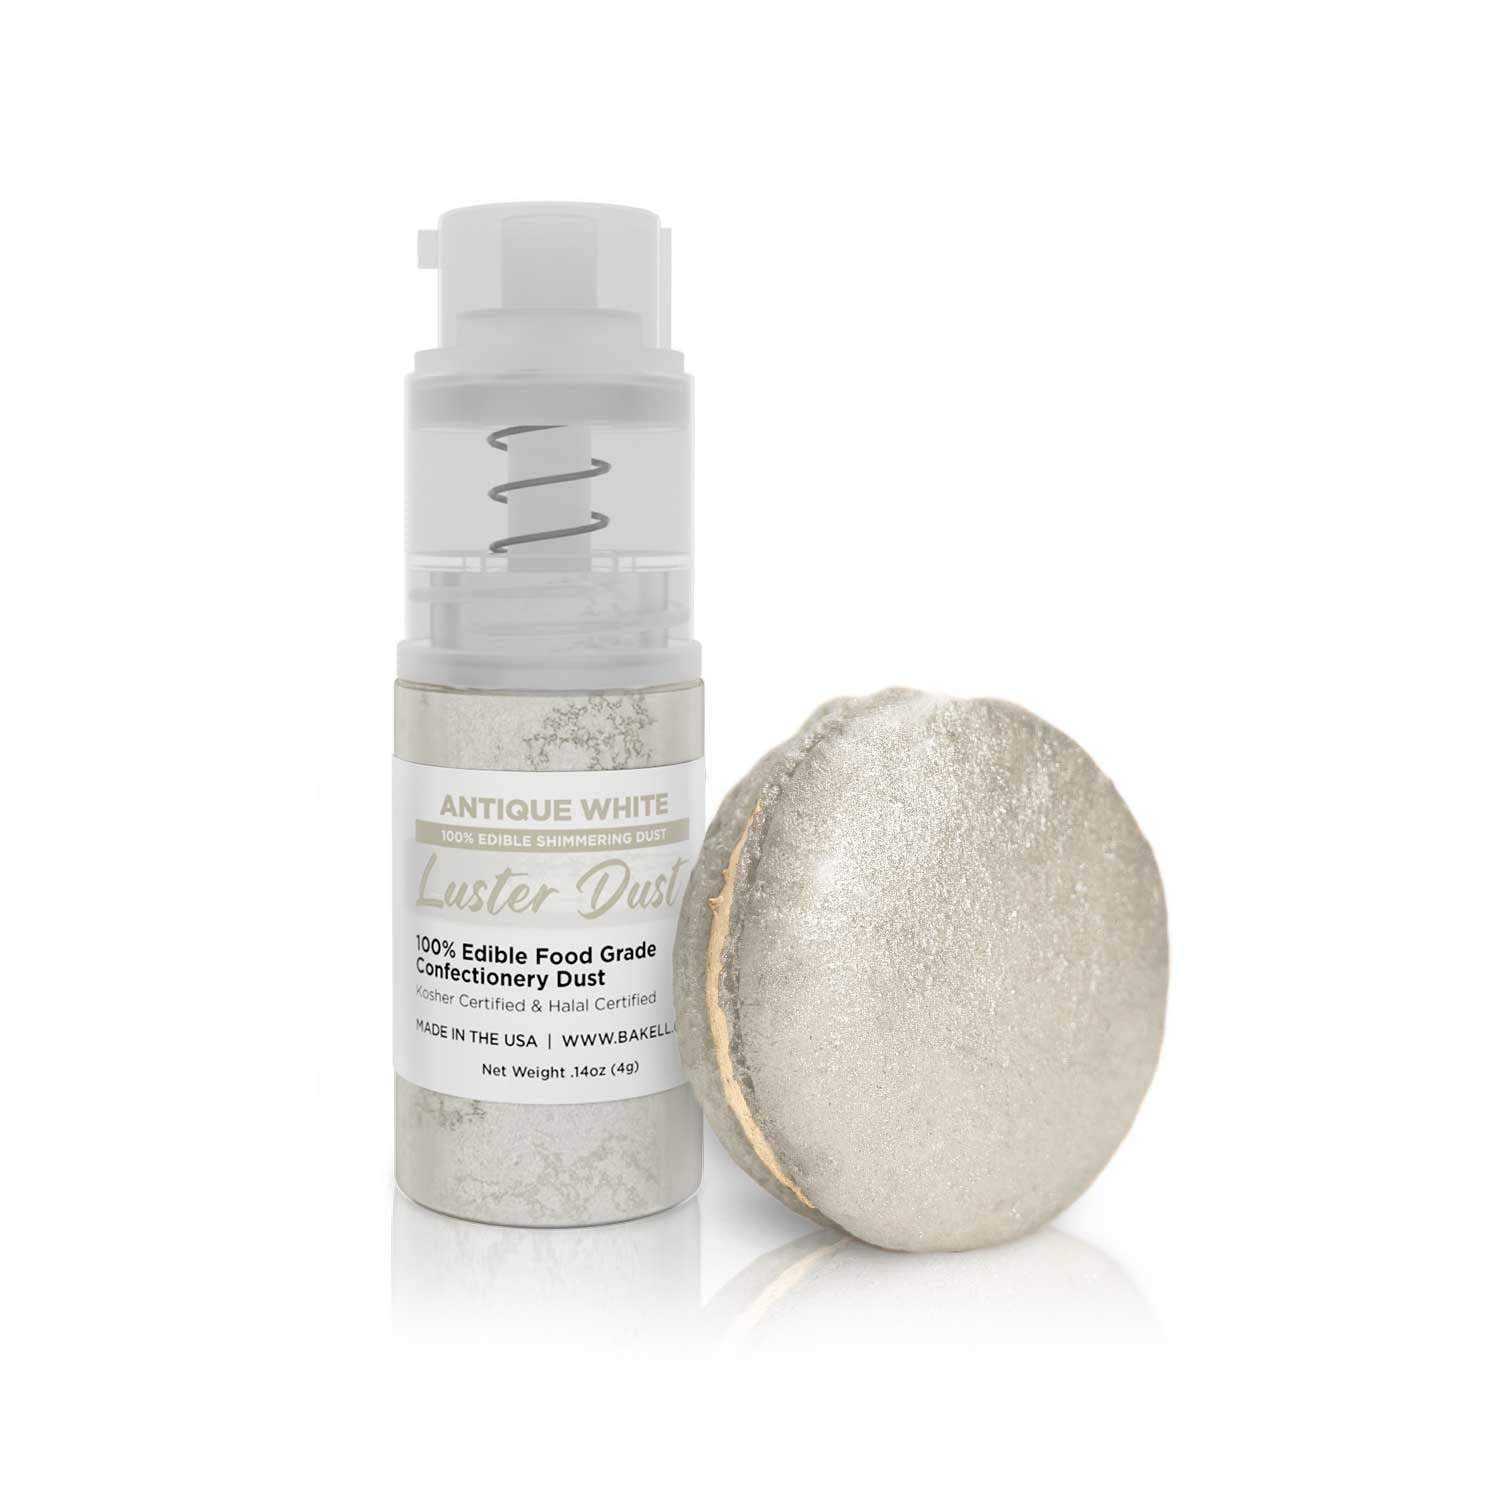
Item Name: Luster Dust - Antique White (4g 1x Pump) | Edible Vegan Dust & Paint for Cake Decorating, Ice Cream, Desserts, Cocktails and Beverages by Bakell
Bullet Point 1: 💕 Dual Use: When you buy Bakell's Luster Dust, you're getting two products for the price of one! Luster Dust can be used as both a cake decorating dust and a beverage garnish! Add it to your favorite cocktail or soft drink to create a silky, shimmering effect that swirls your beverage to life!
Bullet Point 2: 👀 Captivating Hues: Our Luster Dusts come in over 40 colors, ensuring a captivating tone for cakes and vegan paint applications for any occasion.
Bullet Point 3: 🛡️ Bakell prioritizes your health by carefully selecting the highest quality ingredients, to create the safest and best product on the market.
Bullet Point 4: 🎉 Perfect for parties, holidays, birthdays, weddings, graduations, cocktails, mocktails, beer, garnishes, juice, teas, lemonade, coffee, & more!
Bullet Point 5: 🌿 We are the only edible glitter company whose products are made in the USA at SQF III, GMP, Halal, & Kosher certified facilities, & are nut free, gluten free, & vegan.
Bullet Point 6: 🎯 The Mini Pump: The convenient pump design provides ease and precision, ensuring an even distribution of luster for your treats and drinks.
Product Description: Enhance your confections with Antique White Luster Dust. This edible powder is meticulously crafted to add captivating hues to a wide range of treats, while the convenient mini pump design ensures convenient and precise application. But that’s not all—this versatile luster dust doubles as an edible beverage garnish, creating a silky, shimmering swirl when added, making it perfect for cocktails, mocktails, and other beverages. Imagine the sparkle as it swirls in your favorite drinks, adding a magical touch to any occasion. Whether you're a professional pastry chef, a mixologist, a passionate baker, or someone who loves decorating cakes and drinks, this luster dust offers a seamless way to add an elegant and visually appealing touch to your delightful treats and beverages.
Value: 1.0
Unit: Count

Price: 10.98